Dear God (film)

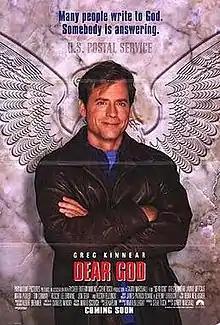
Theatrical release poster

Dear God is a 1996 American comedy film distributed by Paramount Pictures, directed by Garry Marshall and starring Greg Kinnear and Laurie Metcalf.